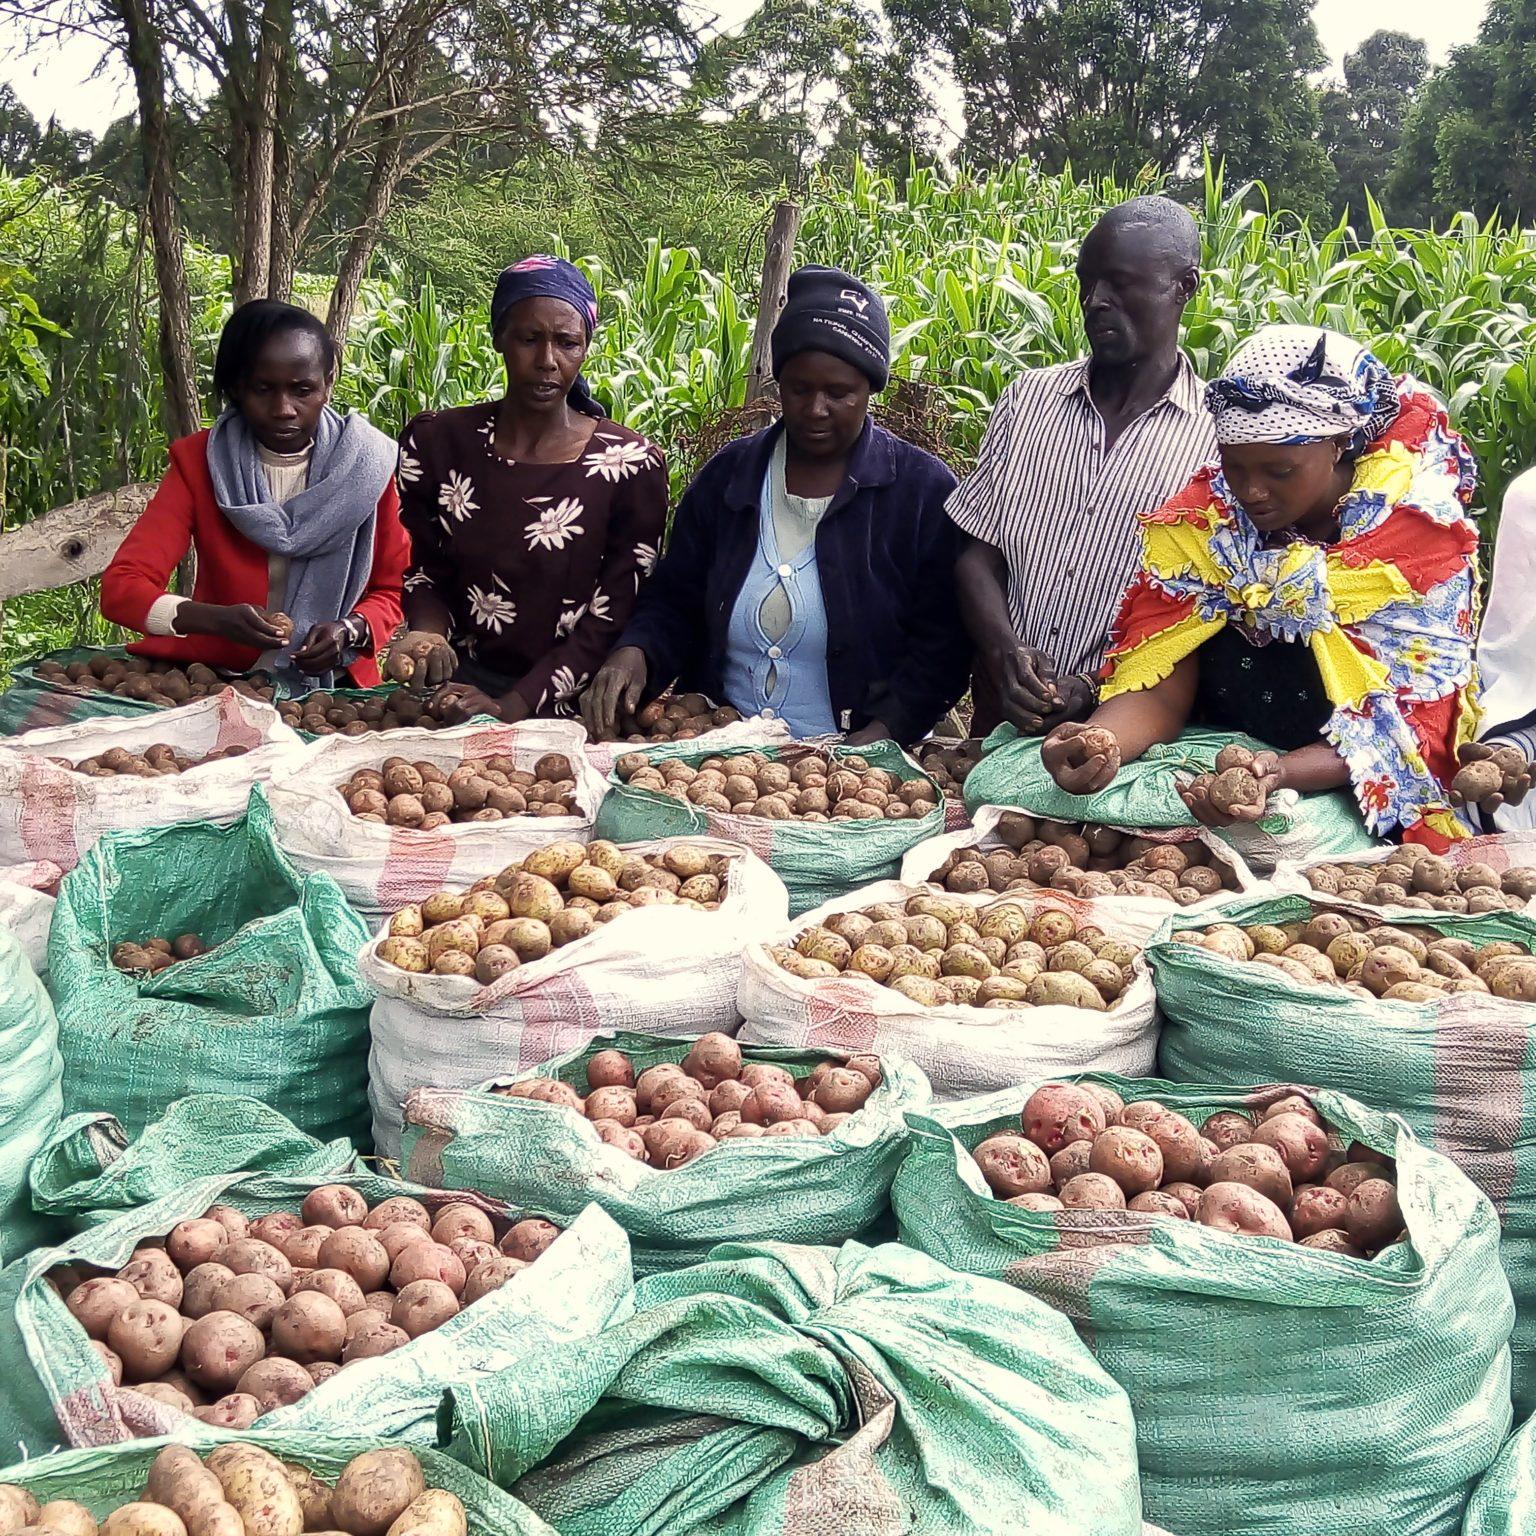
Wakulima kadhaa wakiwa wamesimama karibu na magunia yaliyojaa zao la viazi. Zao hili limewekwa kwenye maguni ya rangi  tofauti tofauti kwa ajili ya kusafirishwa na kwenda sokoni, kwani zao hili hutumika kama zao la biashara na husaidia wakulima hawa kujipatia kipato.